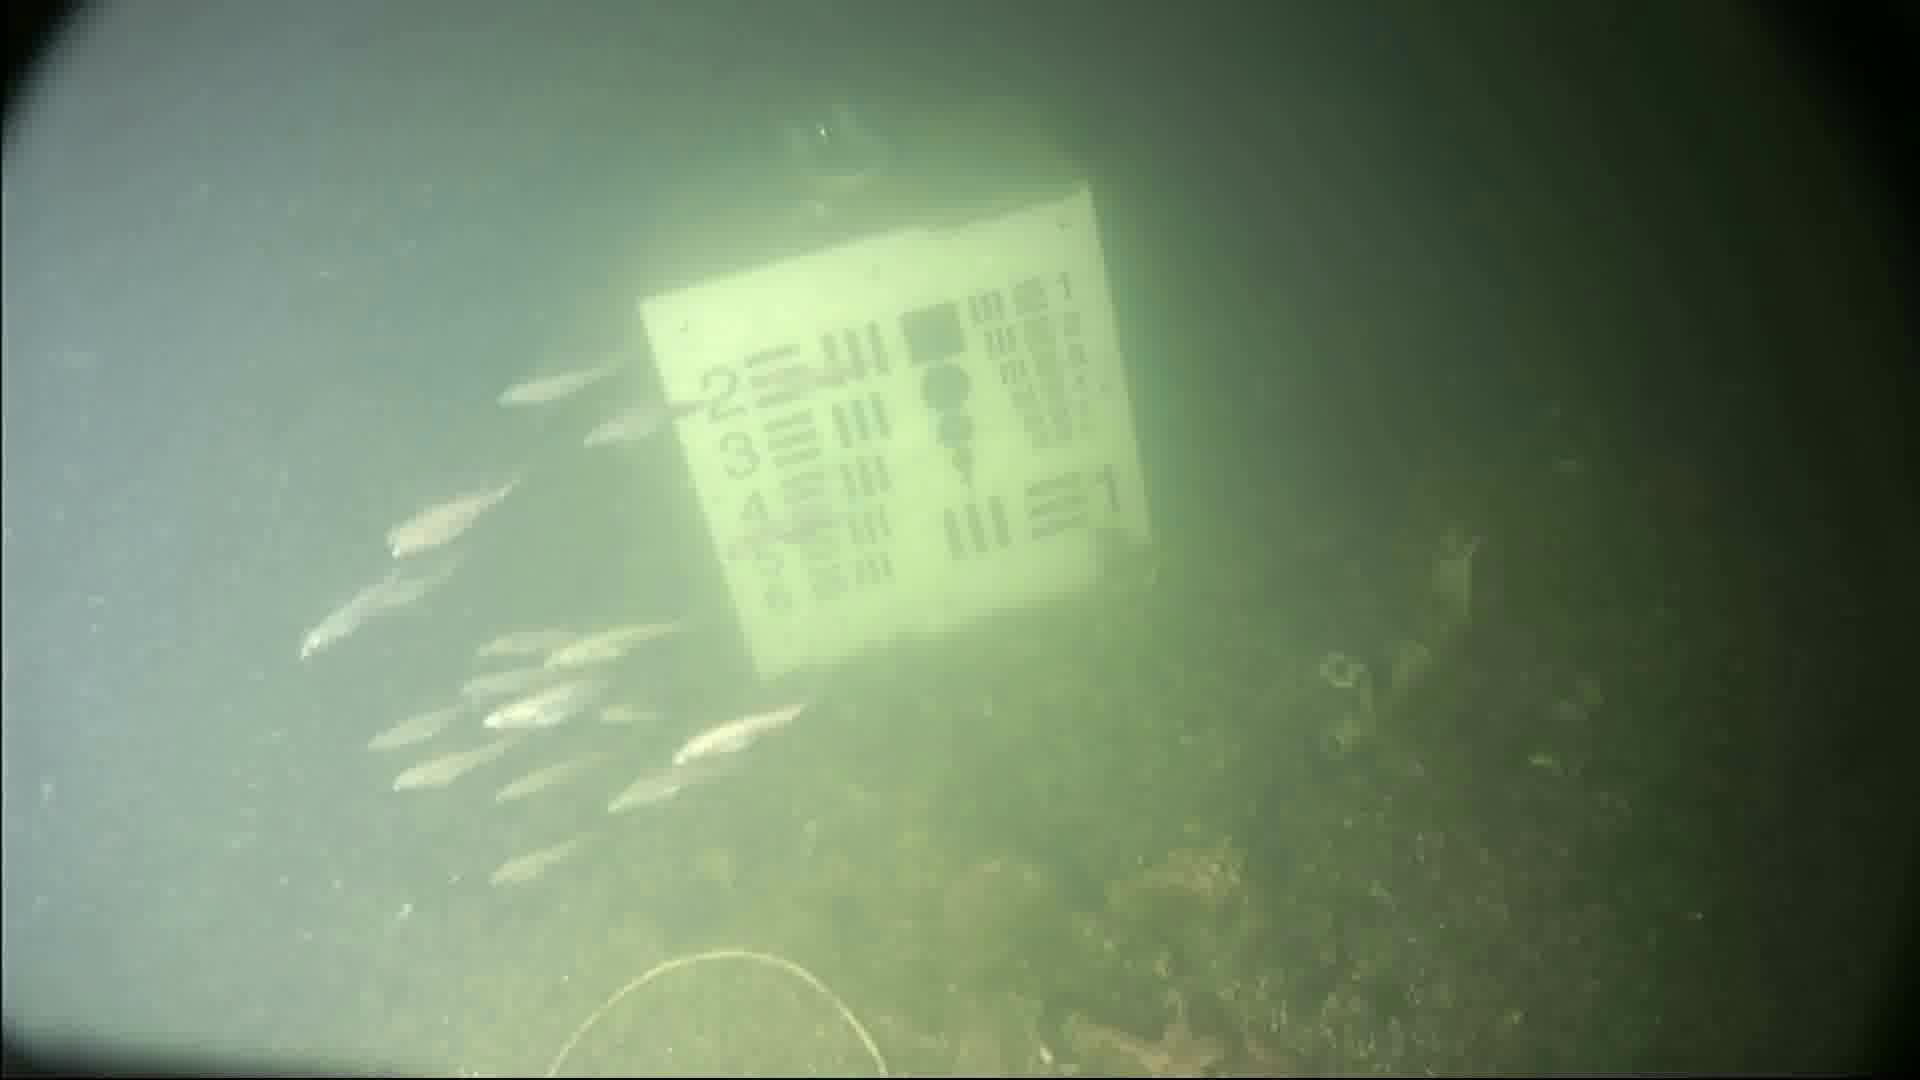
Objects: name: small_fish
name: starfish